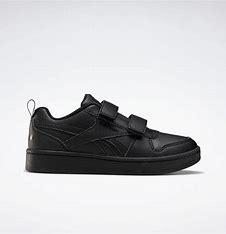
Brand: Reebok
Model: Royal Prime 2